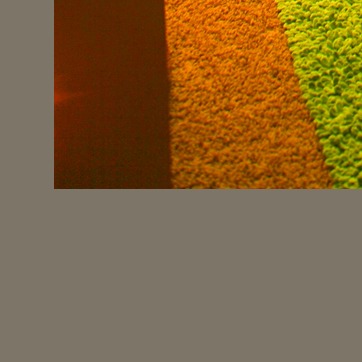
Material: carpet